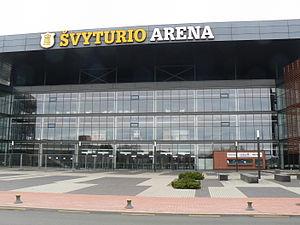
La Klaipėdos Arena est une salle omnisports située à Klaipėda en Lituanie.